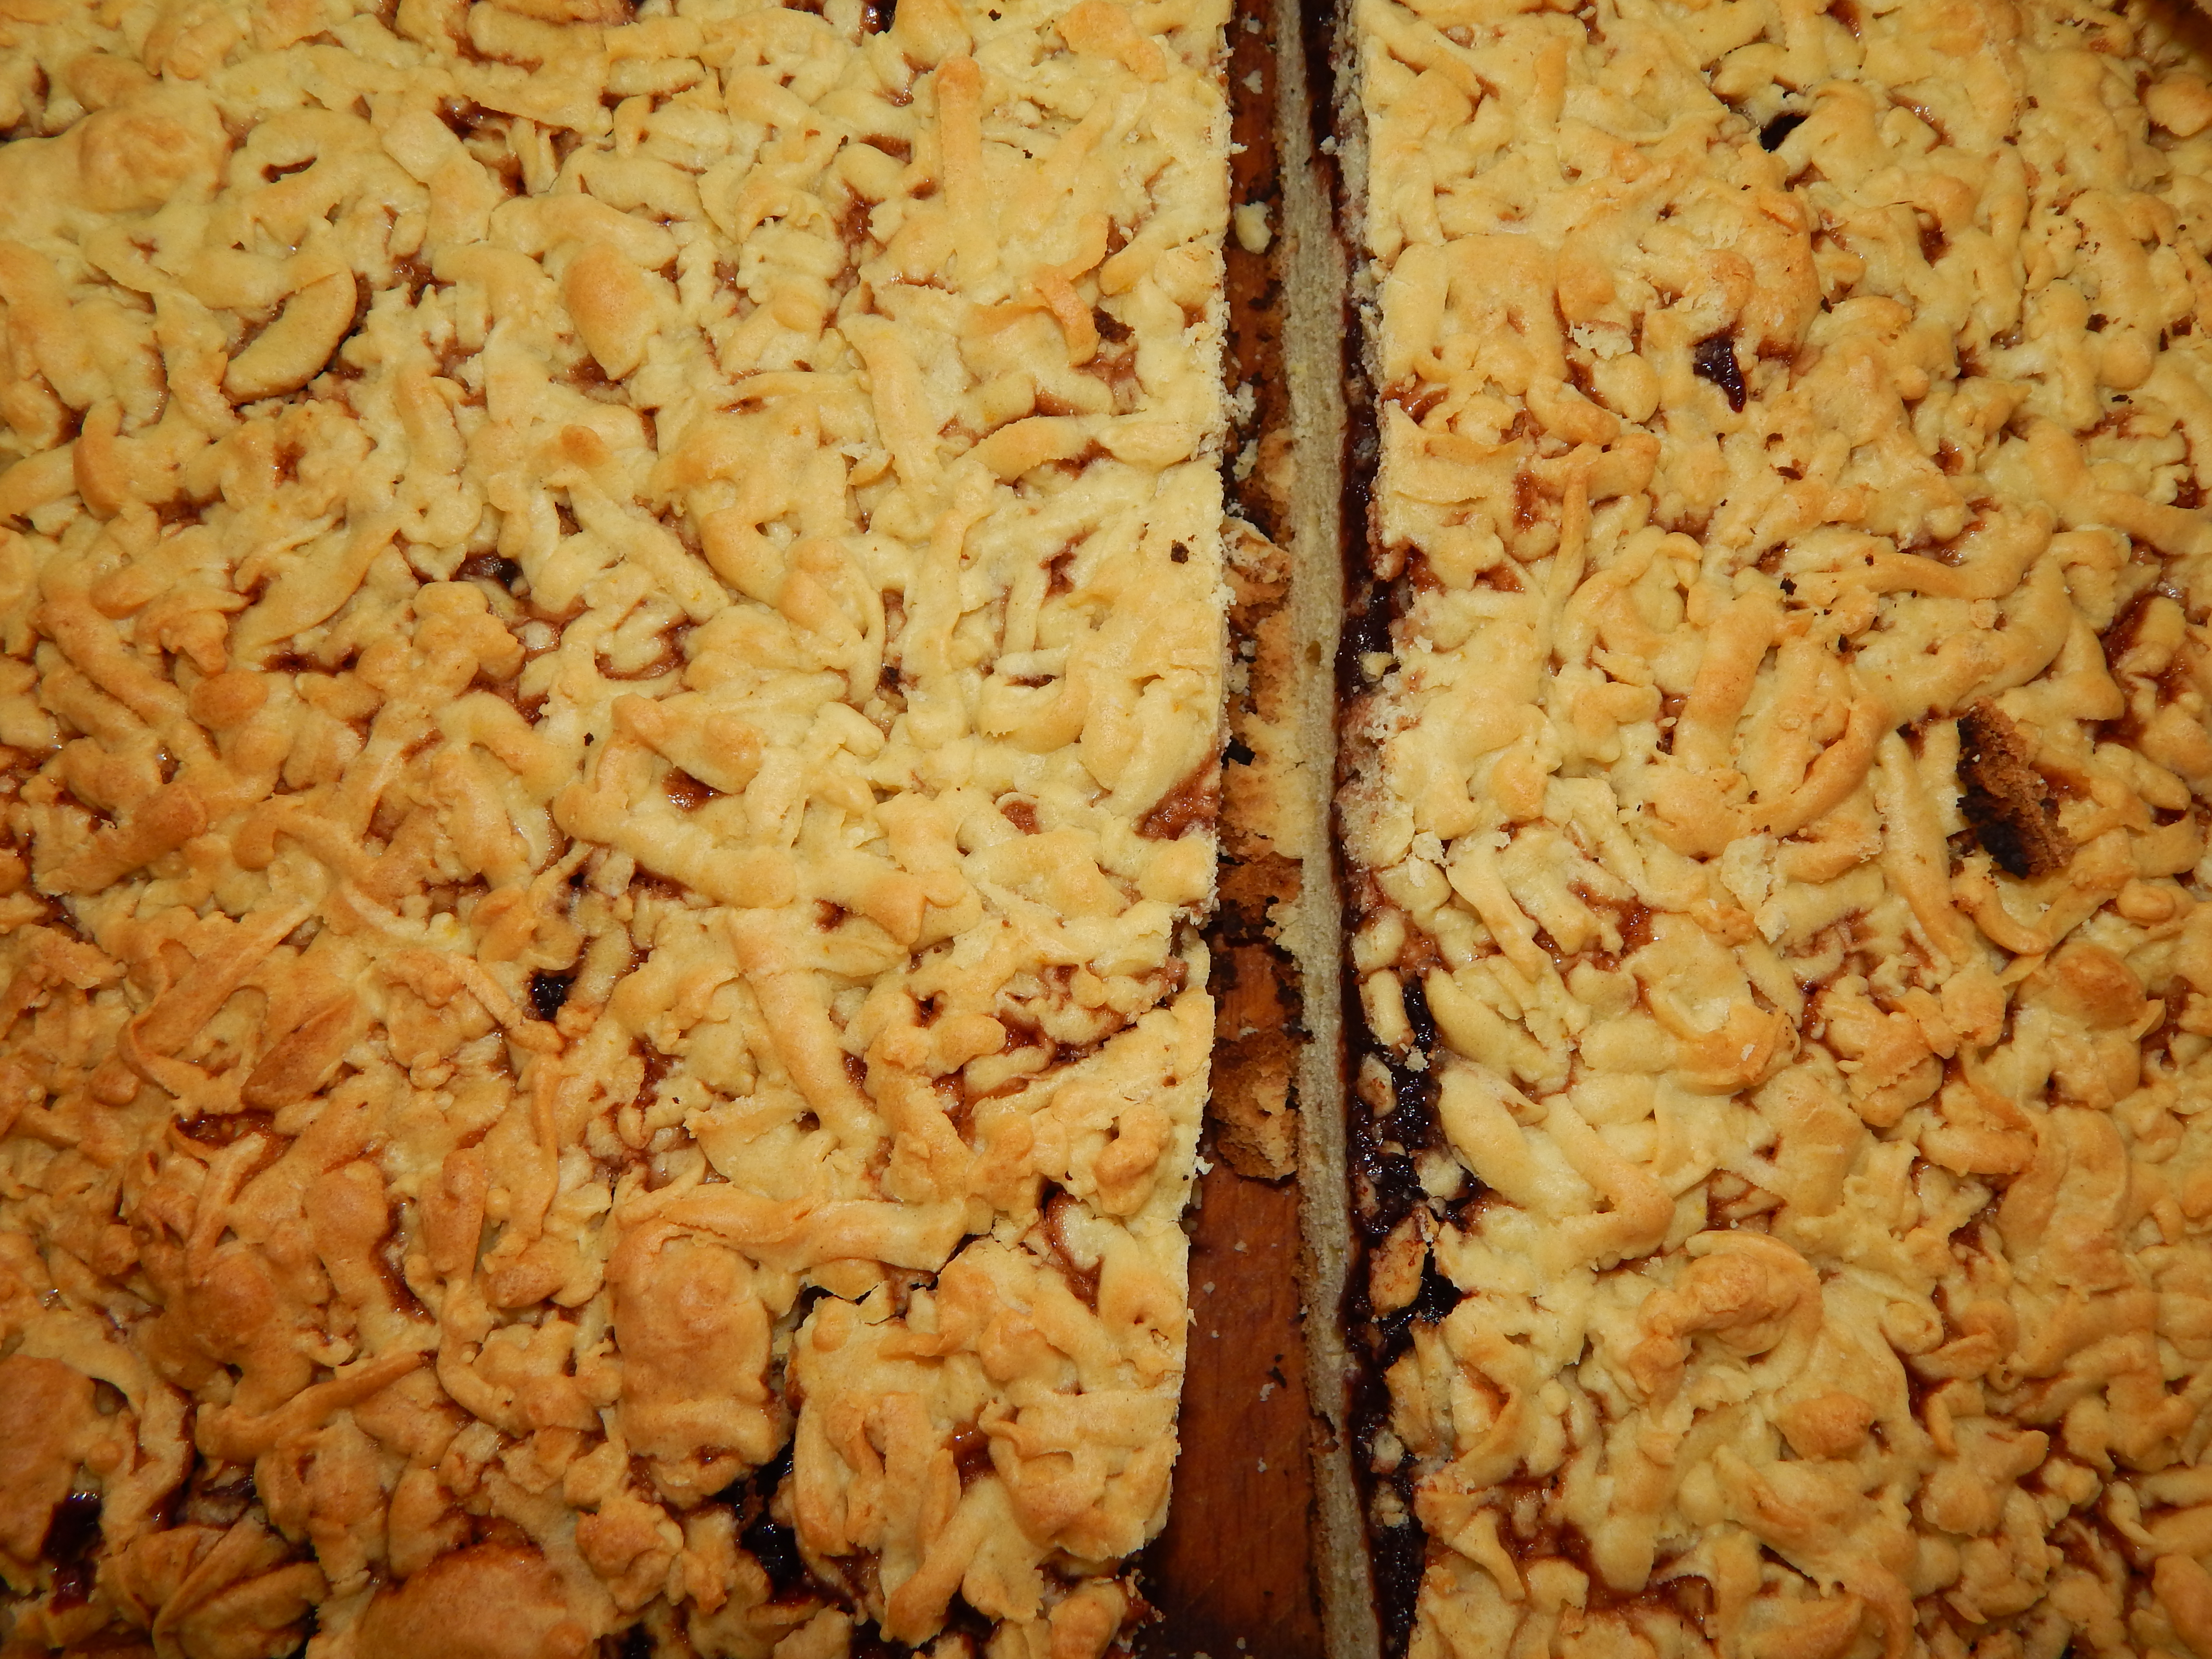
food, gourmet, fish, cooking, fresh, wine, fillet, background, healthy, cheese, white, skillet, gastronomy, meal, restaurant, dinner, delicatessen, salmon, cuisine, fine, plate, cooked, seafood, closeup, snack, mixture, vegetarian food, baking, american food